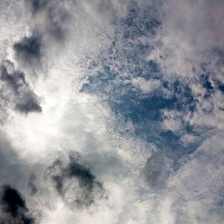
Cloud type: Nimbostratus